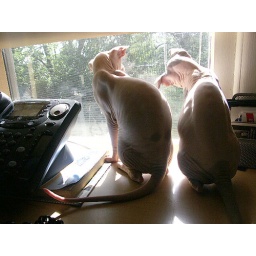
The girls see a bird outside in the honeysuckle bush